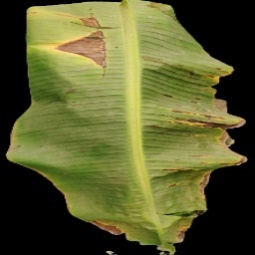
Label: Potassium